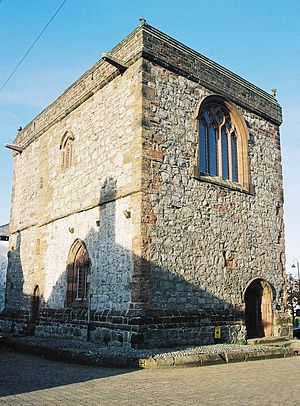
Borge og slotte i England / Cumbria
Denne liste over borge og slotte i England er ikke en liste over alle bygninger og steder, hvor ordet ”castle” indgår i navnet eller en liste over bygninger, som er en borg i middelalderlig henseende. Det er heller ikke en liste over alle borge og slotte, der nogensinde er bygget i England: Mange er forsvundet sporløst, men er hovedsageligt en liste over bygninger og ruiner. De bygninger, som er bevaret, er alle blevet ændret i løbet af historien.